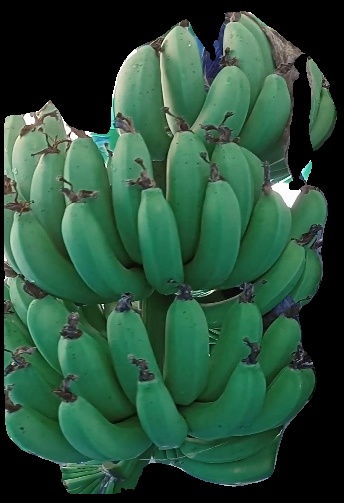
Variety: pachbale
Grade: grade1